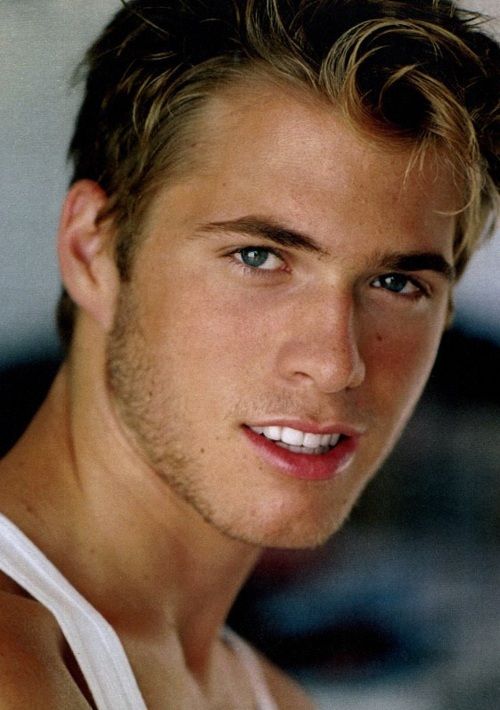
Portrait style: Real Portrait